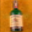
Label: bottle